The Cloggies

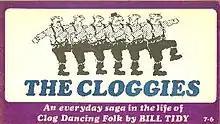
The 1969 Cloggies book

The Cloggies, an Everyday Saga in the Life of Clog Dancing Folk, is a cartoon strip created by Bill Tidy. It ran in the satirical magazine "Private Eye" from 1967 to 1981, and later in "The Listener" from 1985 to 1986.